Second Barbary War

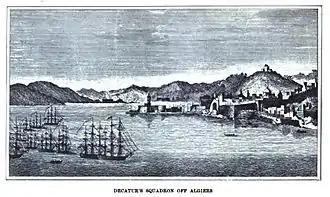
Decatur's squadron off Algiers

During the War of 1812, Algiers had generally aligned with the British (although Britain's Atlantic blockade had limited US trade in the Mediterranean region). President Madison recommended that Congress declare the "existence of a state of war between the United States and the Dey and Regency of Algiers." While Congress did not formally declare a state of war, they did pass legislation, enacted on 3 March 1815, that authorized the president to use the U.S. Navy, "as judged requisite by the President" to protect the "commerce and seamen" of the United States on the "Atlantic Ocean, the Mediterranean and adjoining seas." Congress also authorized the president to grant the U.S. Navy the ability to seize all vessels and goods belonging to Algiers. The legislation also authorized the president to commission privateers for the same purpose.